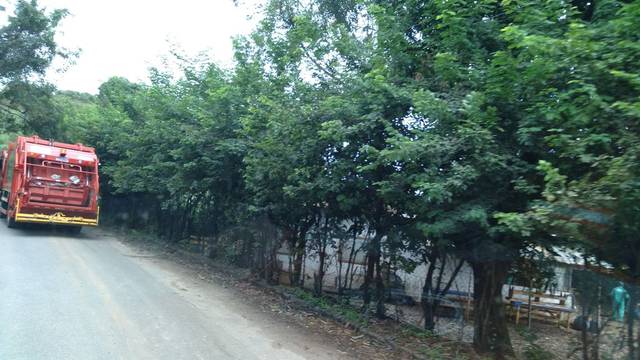
Region: Brazil
Coordinates: -19.877, -43.858